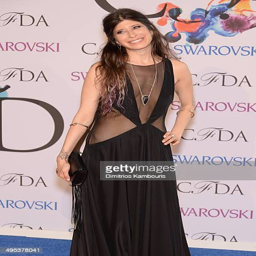
person attends the fashion awards